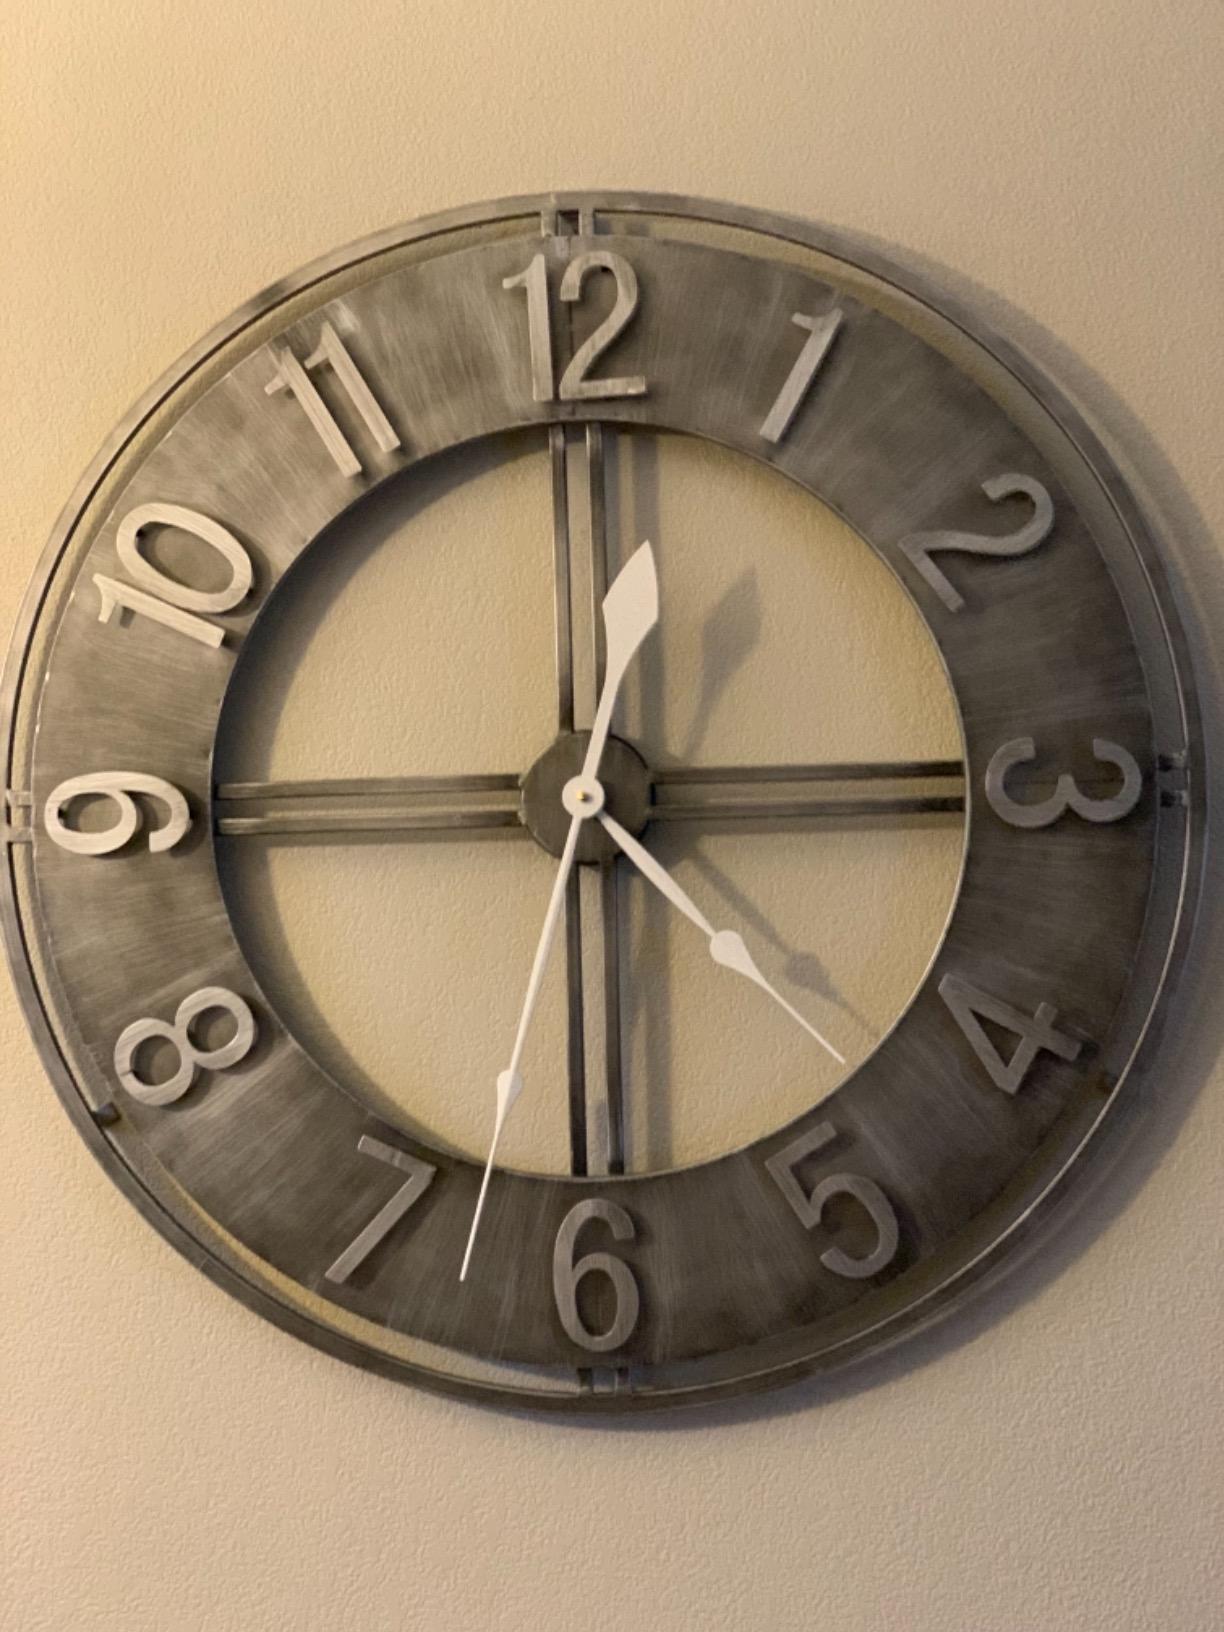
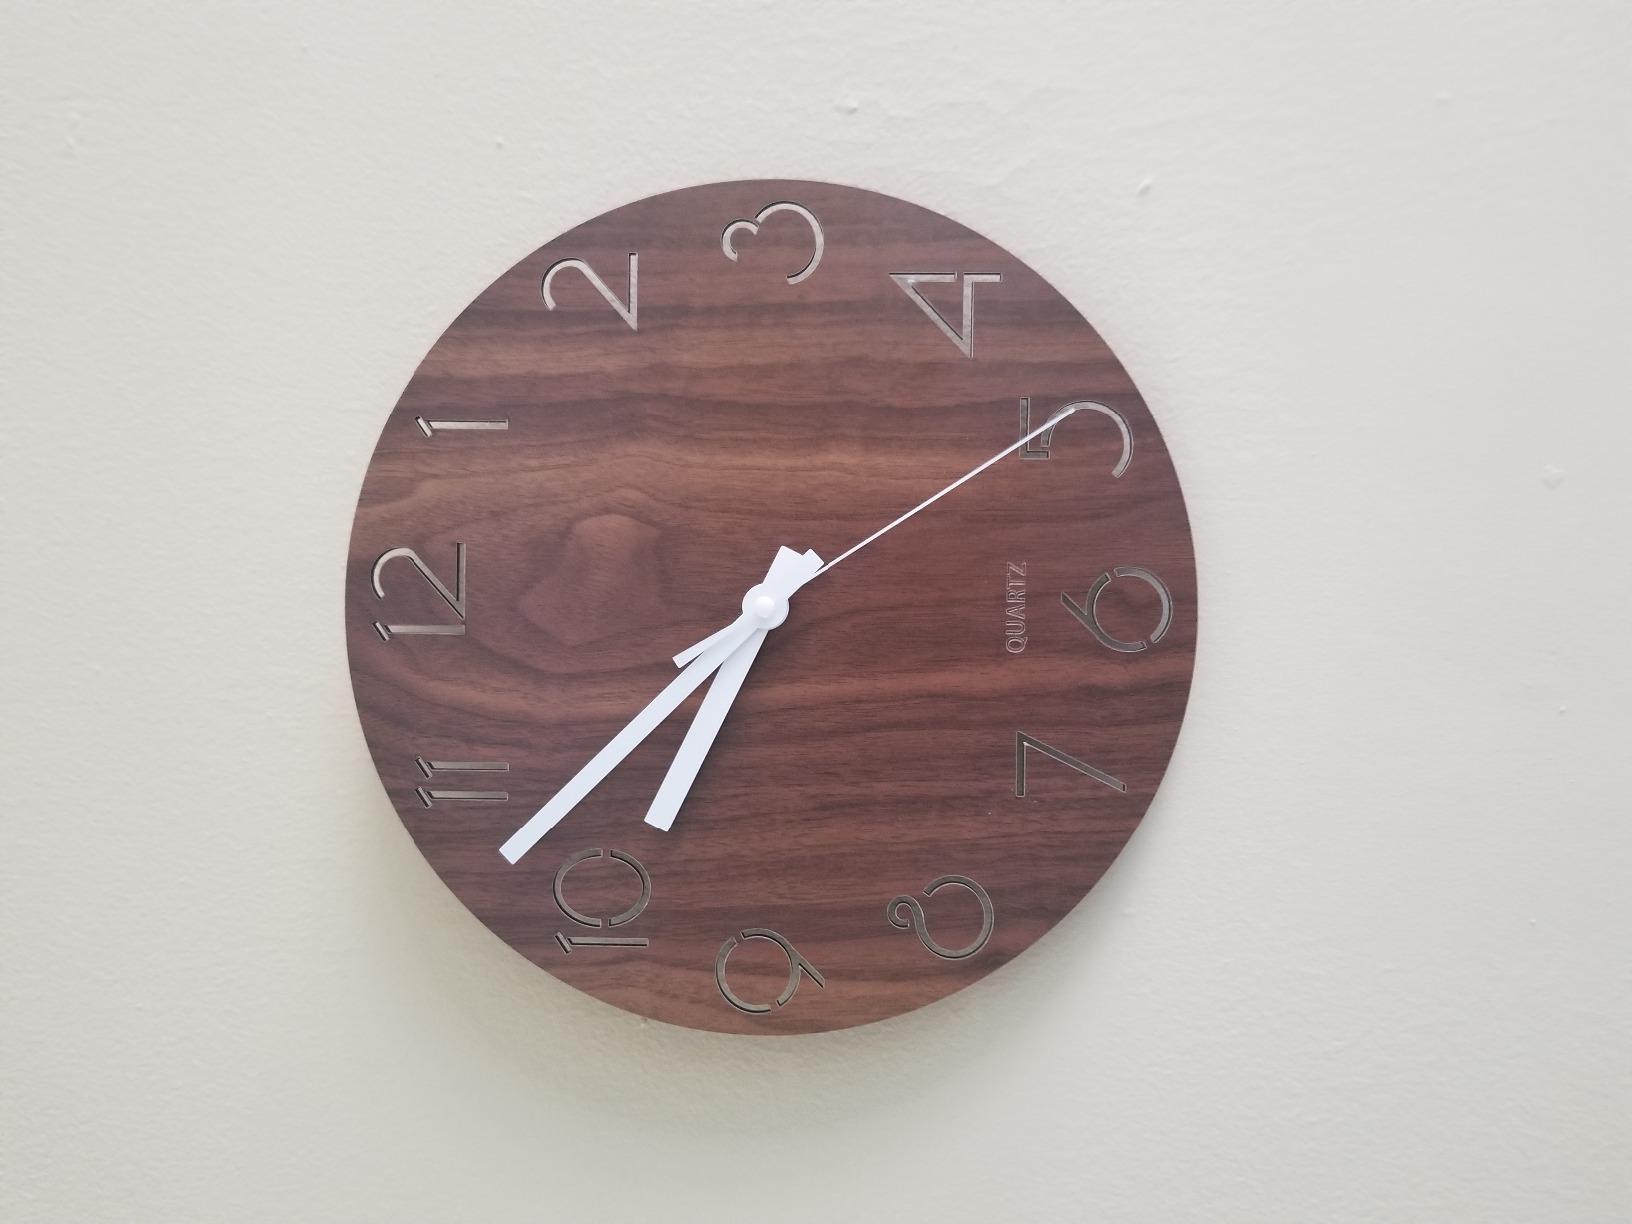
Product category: clock
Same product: no